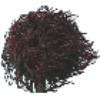
Label: rambutan